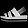
Label: Sandal